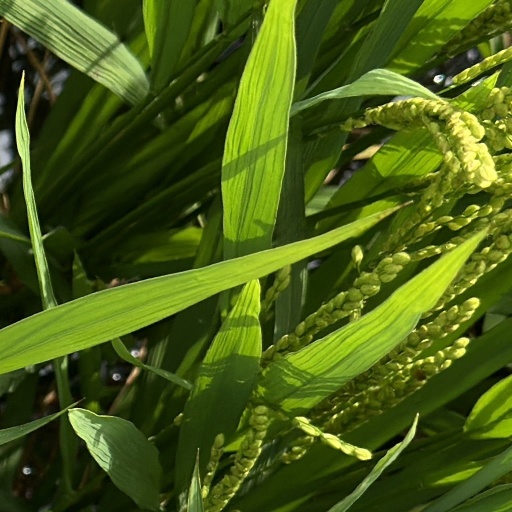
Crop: rice